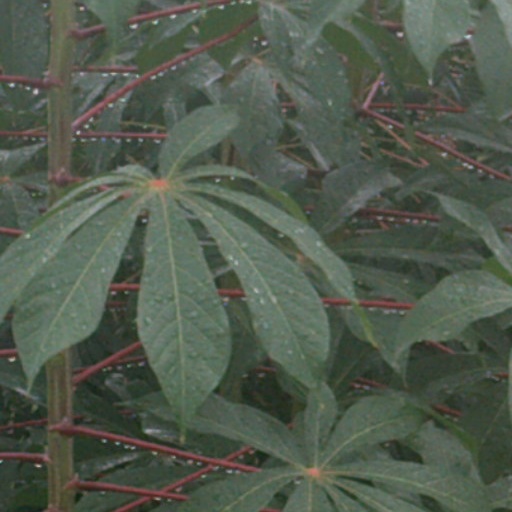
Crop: cassava